Dives and Pauper

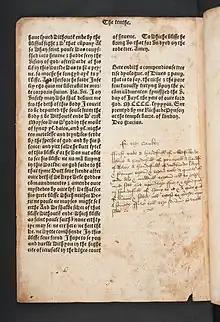
Final page of printed Dives and Pauper with colophon providing title and imprint details. A 16th-century manuscript note gives a recipe supposed to cure “the canker”.

Dives and Pauper is a 15th-century commentary and exposition on the Ten Commandments written in dialogue form. Written in Middle English, while the identity of the author is unknown, the text is speculated to have been authored by a Franciscan friar. "Dives and Pauper" is structured as a dialogue between two interlocutors, a wealthy layman (Dives) and a spiritual poor man with many similarities to a friar (Pauper). The text engages with orthodox Catholic theology, and further discusses many questions relevant to Wycliffism, an English movement which criticised doctrines and abuses of the Church, which was condemned as heretical by church authorities.